Acid phosphatase

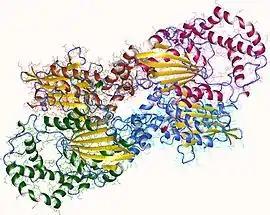
Acid phosphatase tetramer, Human prostate gland

Acid phosphatase (EC 3.1.3.2, systematic name "phosphate-monoester phosphohydrolase (acid optimum)") is an enzyme that frees attached phosphoryl groups from other molecules during digestion. It can be further classified as a phosphomonoesterase. It is stored in lysosomes and functions when these fuse with endosomes, which are acidified while they function; therefore, it has an acid pH optimum. This enzyme is present in many animal and plant species.